Iris sintenisii

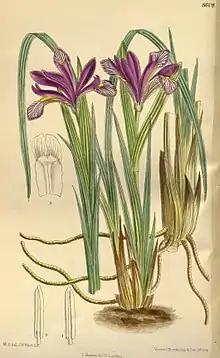
An illustration from "Curtis's Botanical Magazine" of "Iris urumovii" (a synonym of "Iris sintenisii")

It has the common name of "Sintenisa iris". The Latin specific epithet "sintenisii" refers to Paul Sintenis, a botanical collector.